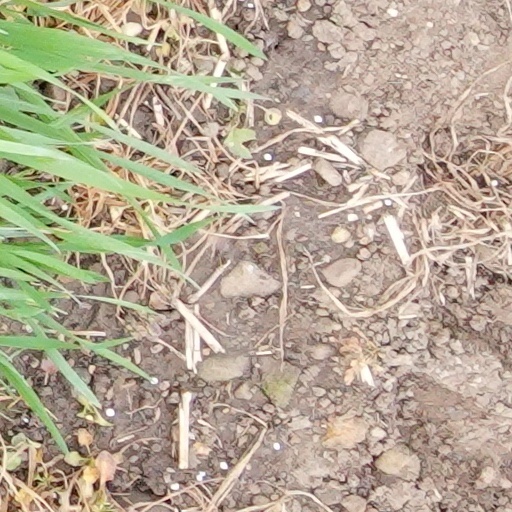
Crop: wheat